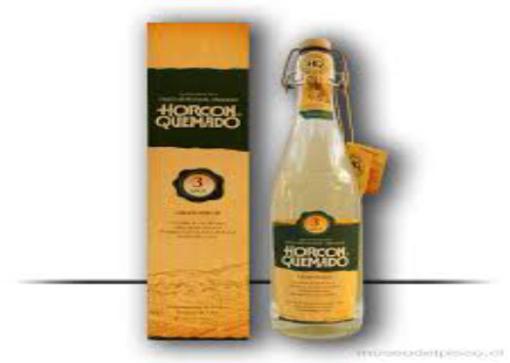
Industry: Food